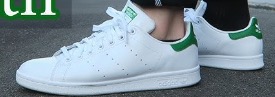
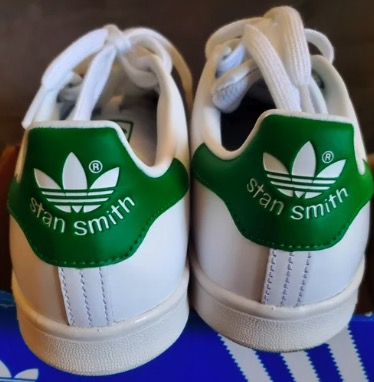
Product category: misc
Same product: yes